Karelian language

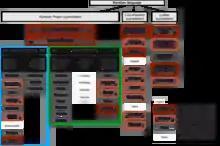

In Russia, Karelian is spoken by about 13,880 people (2020), mainly in the Republic of Karelia, although notable Karelian-speaking communities can also be found in the Tver region (Tver Oblast) northwest of Moscow. Previously, it was estimated that there were 5,000 speakers in Finland, mainly belonging to the older generations, but more recent estimates have put the number of people with even slight knowledge of the language at 30,000. Due to post-World War II mobility and internal migration, Karelians now live scattered throughout Finland, and Karelian is no longer spoken as a local community language.